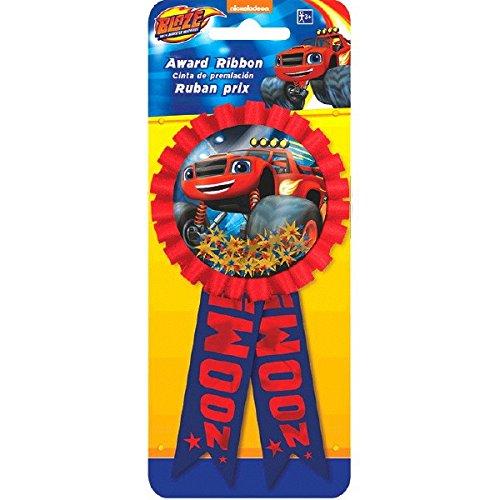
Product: Blaze and the Monster Machines Confetti Pouch Award Ribbon, Party Favor
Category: Toys & Games | Party Supplies | Party Favors
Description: Red and blue "Blaze" confetti pouch award ribbon.
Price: $5.33
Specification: ProductDimensions:8x3.3x0.5inches|ItemWeight:2.2pounds|ShippingWeight:2.65pounds(Viewshippingratesandpolicies)|DomesticShipping:ItemcanbeshippedwithinU.S.|InternationalShipping:Thisitemisnoteligibleforinternationalshipping.LearnMore|ASIN:B01FPQRKBK|Itemmodelnumber:211582/A|Manufacturerrecommendedage:4-12years